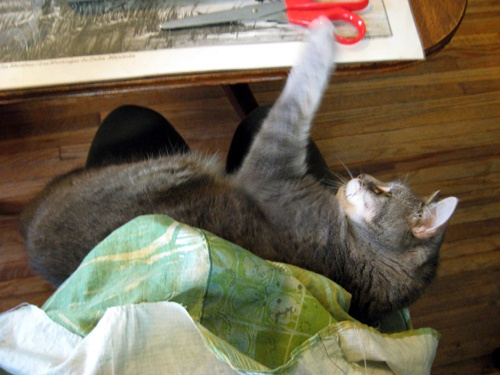
A gray cat rolling around on it's back..
A kitten is reaching towards the pair of scissors on a table.
A cat rolling on it's back with it's paws in the air
A grey and white cat laying on a persons lap.
A cat tries to pull a pair of scissors off a table.